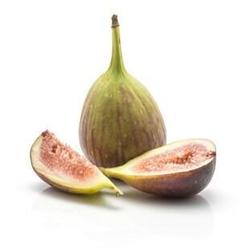
Label: Fig